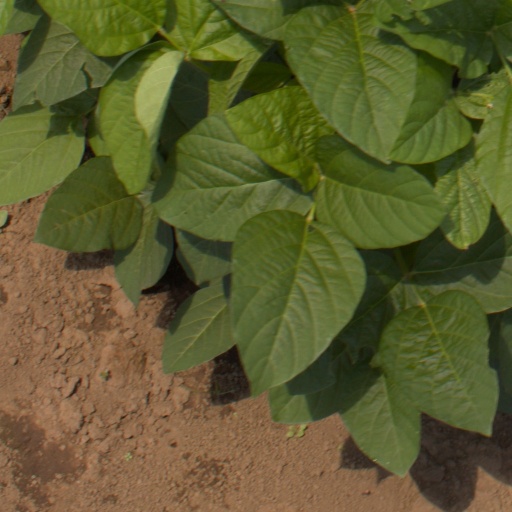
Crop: soybean